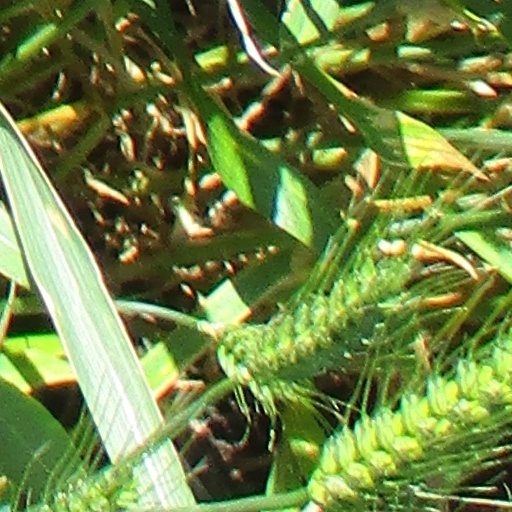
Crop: wheat